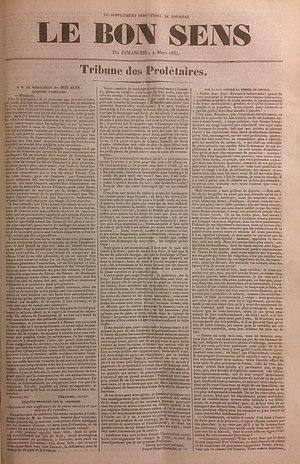
supplément du journal Le Bon Sens
Le Bon Sens est un journal français qui parut de 1832 à 1839, et le premier hebdomadaire vendu au numéro à un prix le plus « bon marché » possible : 2 sous. Fondé le 29 juillet 1832 par Jean-François Victor Rodde comme journal de l'opposition républicaine à la Monarchie de Juillet, cet organe de presse souhaite alors bousculer par son faible prix le marché des hebdomadaires. Il tient une ligne éditoriale progressiste, ouvrant notamment ses colonnes aux ouvriers et aux femmes. Ses collaborateurs les plus notables sont notamment Agénor Altaroche, Félix Pyat, Flora Tristan, Louis Blanc, ou encore Louis-Agathe Berthaud.